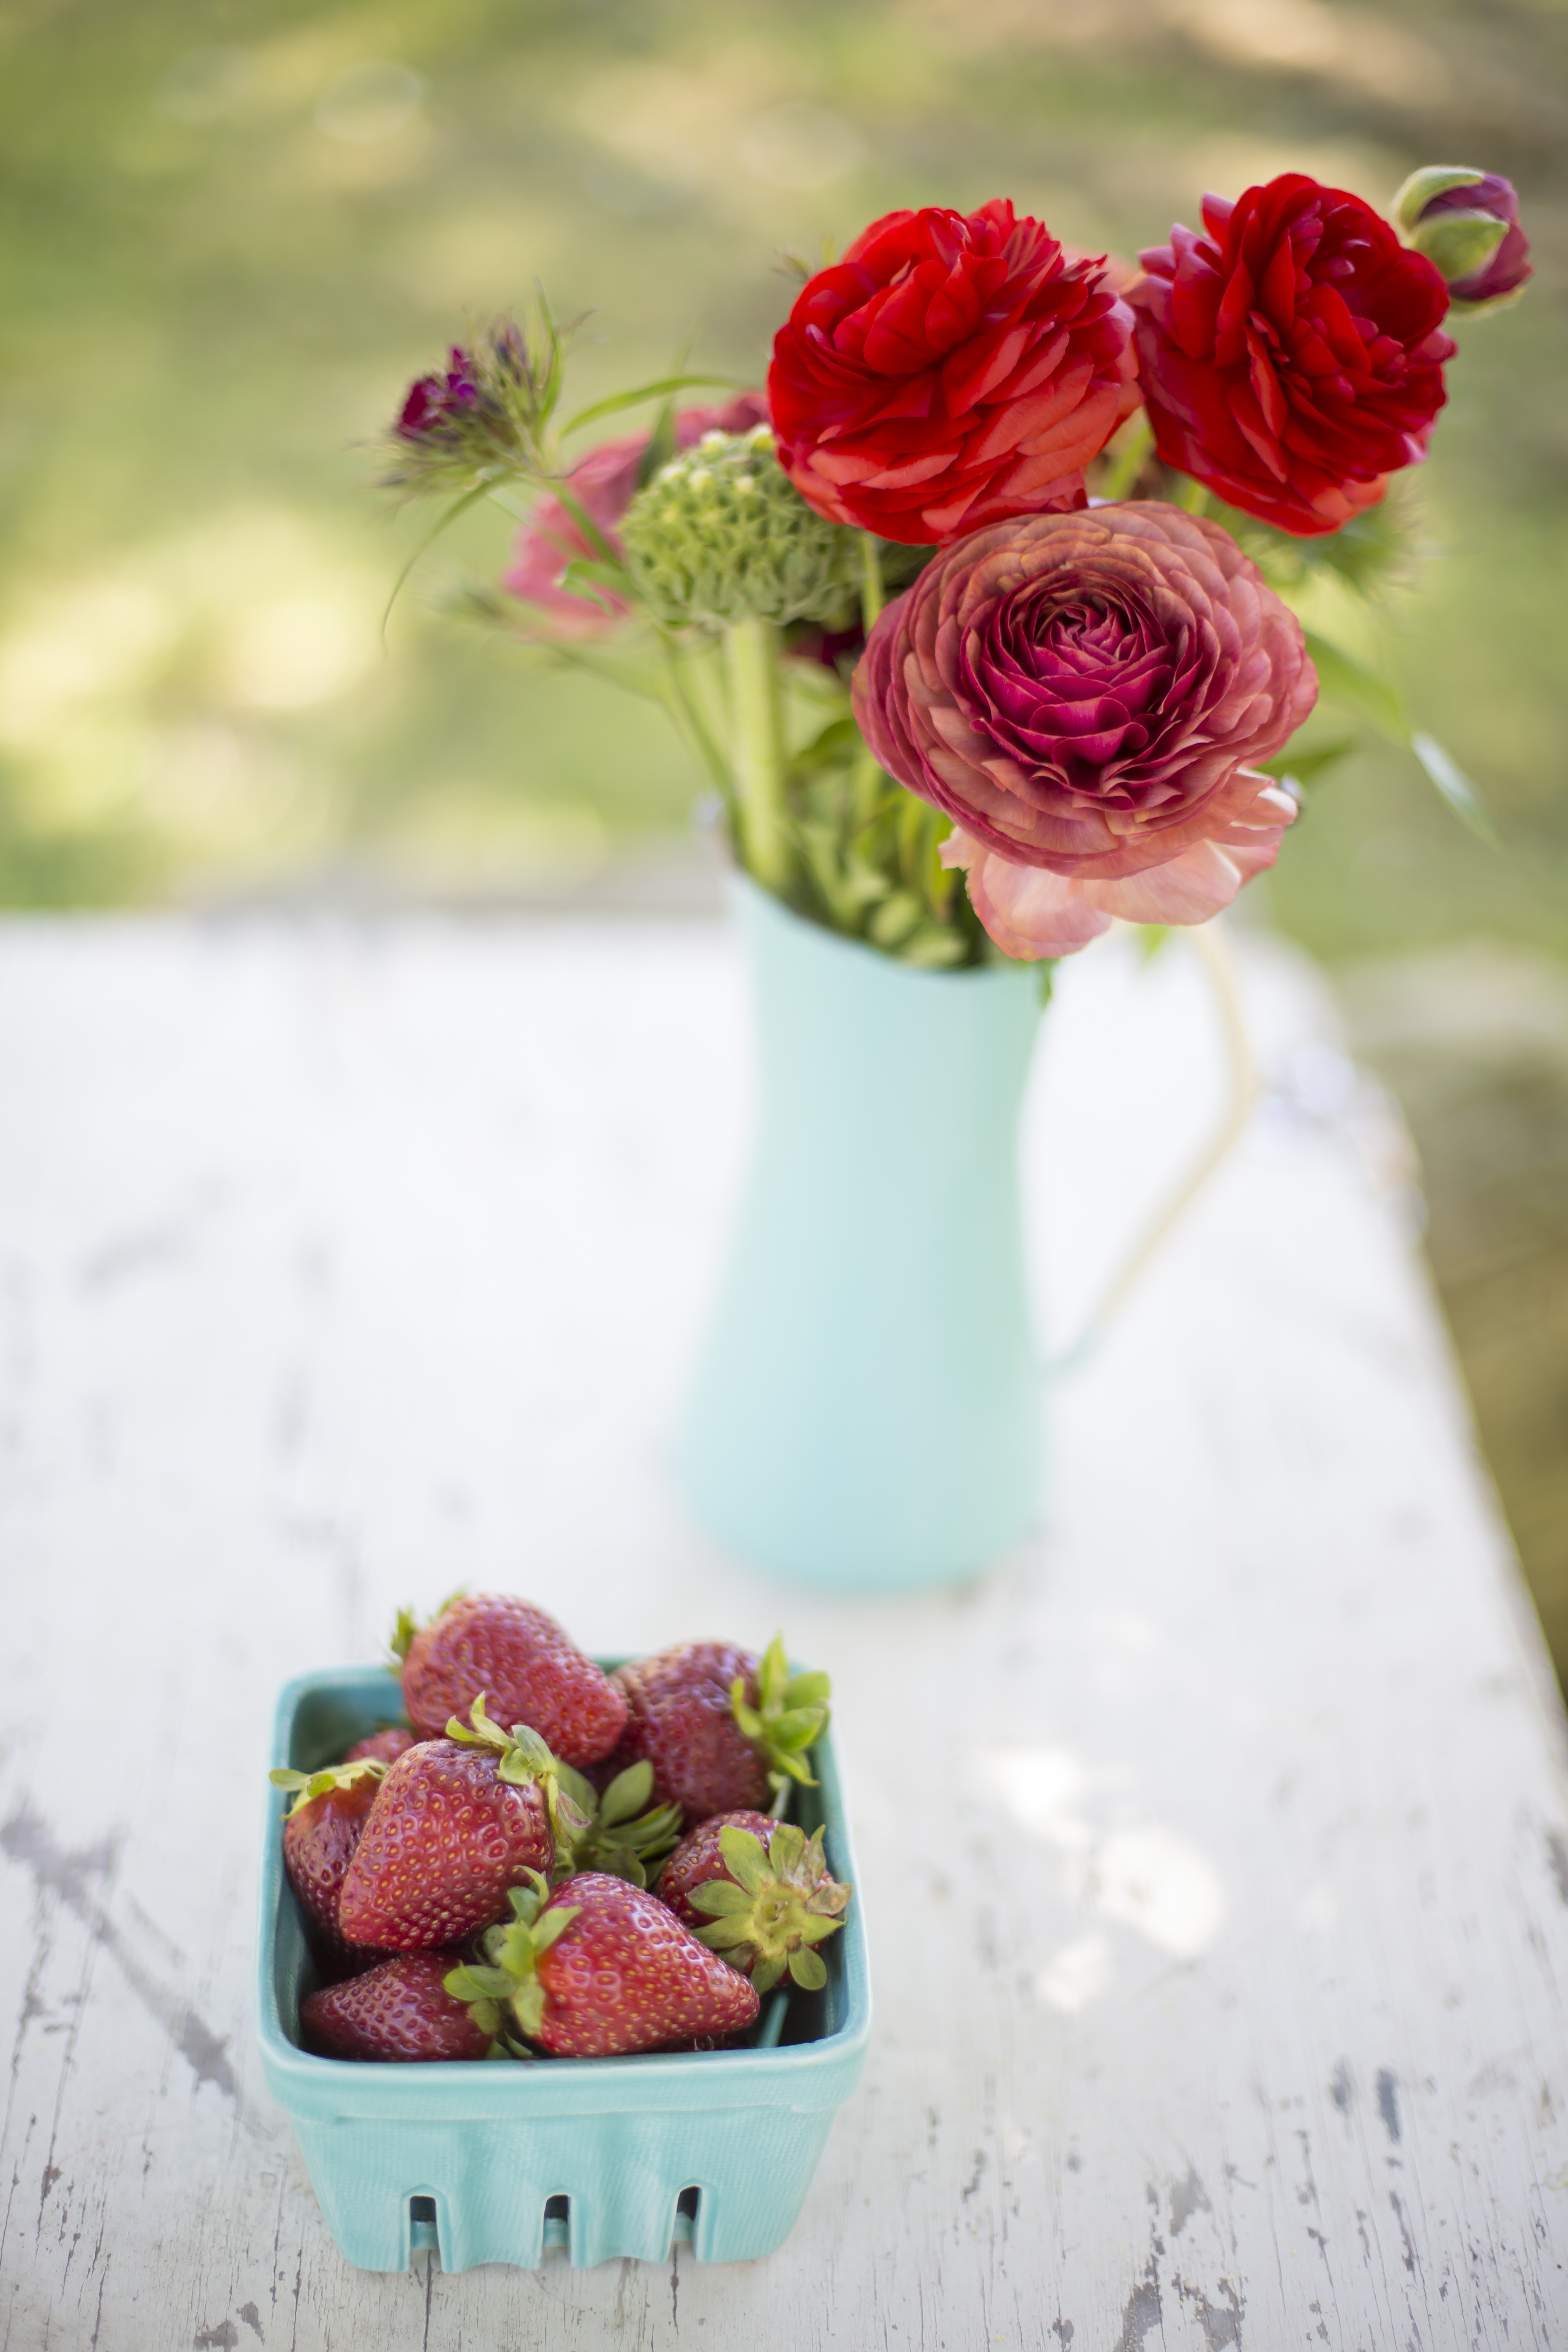
plant, bunch, fruit, berry, sweet, flower, petal, summer, ripe, bouquet, decoration, food, red, produce, fresh, garden, pink, juicy, snack, delicious, season, strawberry, flowers, outdoors, tasty, strawberries, floristry, organic, flowering plant, flower bouquet, floral design, land plant, flower arranging